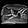
Label: Bag